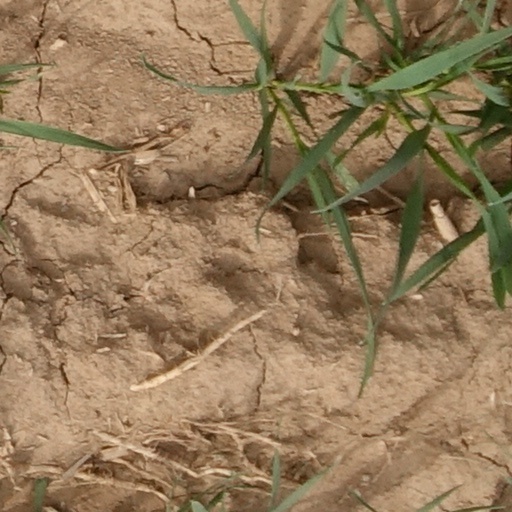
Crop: wheat